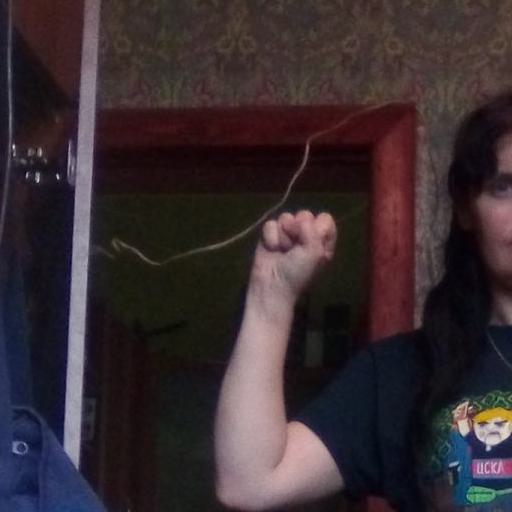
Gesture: fist